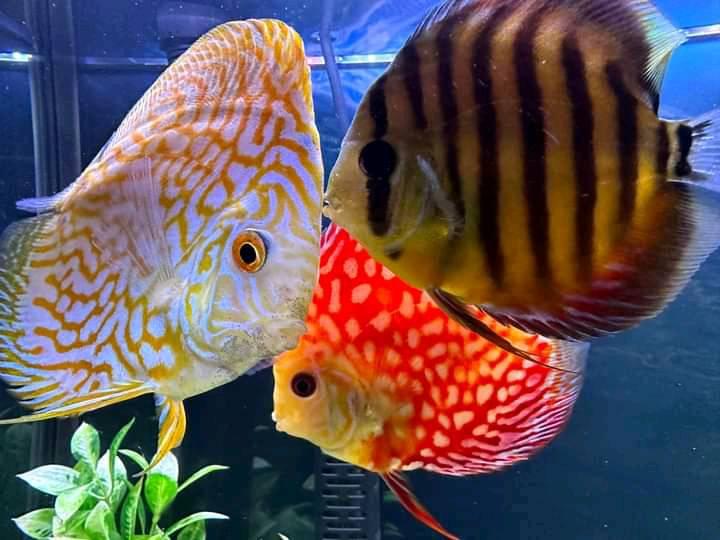
Ndani ya chombo cha kisasa cha kufugia samaki maji safi yanang'aa yakionekana kuwa na mwangaza wa kutosha unaopenya hadi chini. Samaki wa rangi mbalimbali wanaogelea kwa utulivu, ufugaji huu wa samaki unaonyesha namna teknolojia na mpangilio mzuri inavyoweza kuchangia uzalizaji bora kwa kutumia nafasi ndogo lakini kwa ufanisi mkubwa.